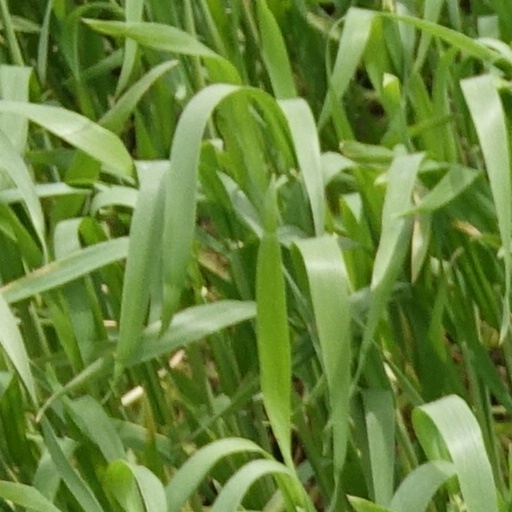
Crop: wheat